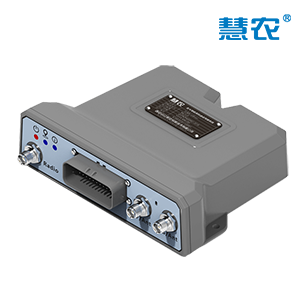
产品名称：慧农®MC3/MC3-PRO自动驾驶控制器
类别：终端产品
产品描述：该产品可应用于测量、定位、自动驾驶、RTK、基准站等领域。具备支持GNSS卫星信号接收、RTK差分定位、测向功能、姿态测量、电台通信等主要功能。具有高精度等产品特点。